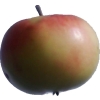
Label: Apple 11